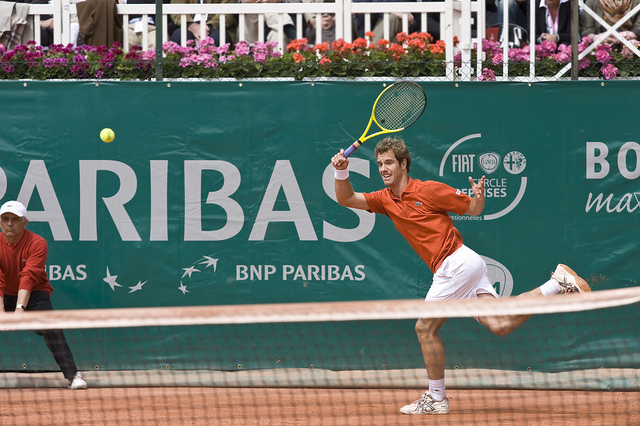
vận động viên tennis nam đang chajky sang đỡ bóng